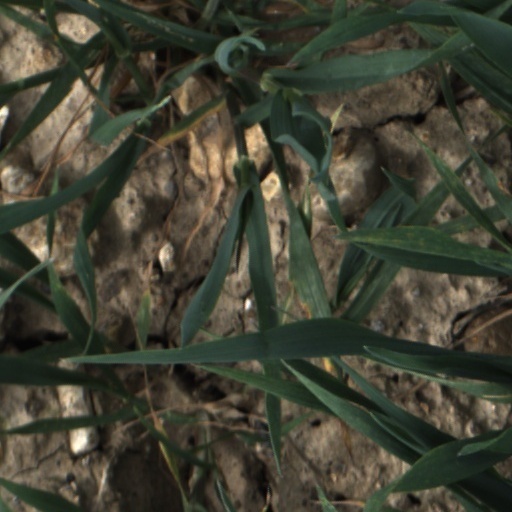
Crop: wheat